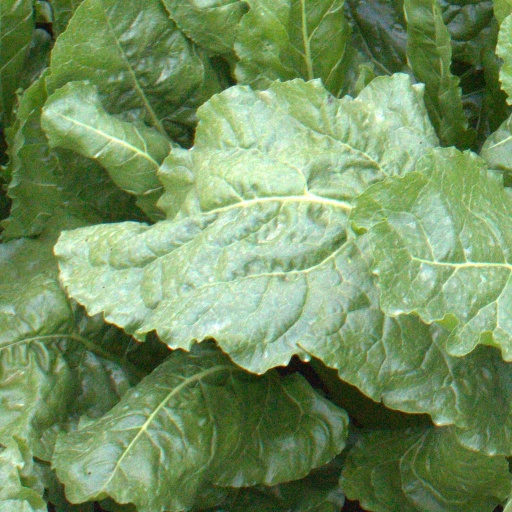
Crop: sugar beet